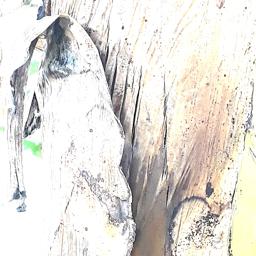
Label: PSEUDOSTEM WEEVIL